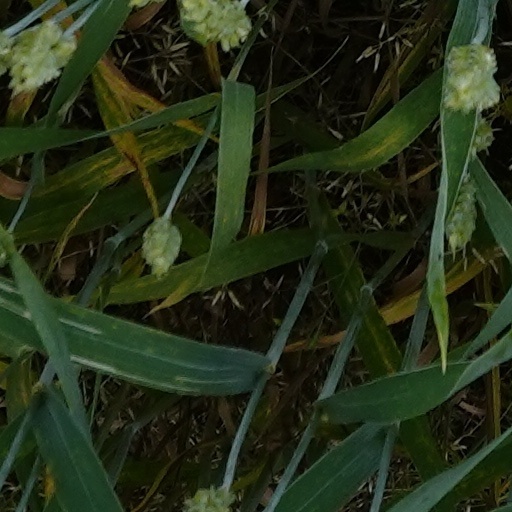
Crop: wheat